Bwindi Impenetrable National Park

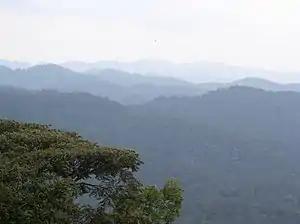
Mountains of Bwindi

Kabale town to the south-east is the nearest main town to the park, away by road. The park is composed of two blocks of forest that are connected by a corridor of forest. The shape of the park is a legacy of previous conservation management, when the original two forest blocks were protected in 1932. There is agricultural land where there were previously trees directly outside the park's borders. Cultivation in this area is intense.